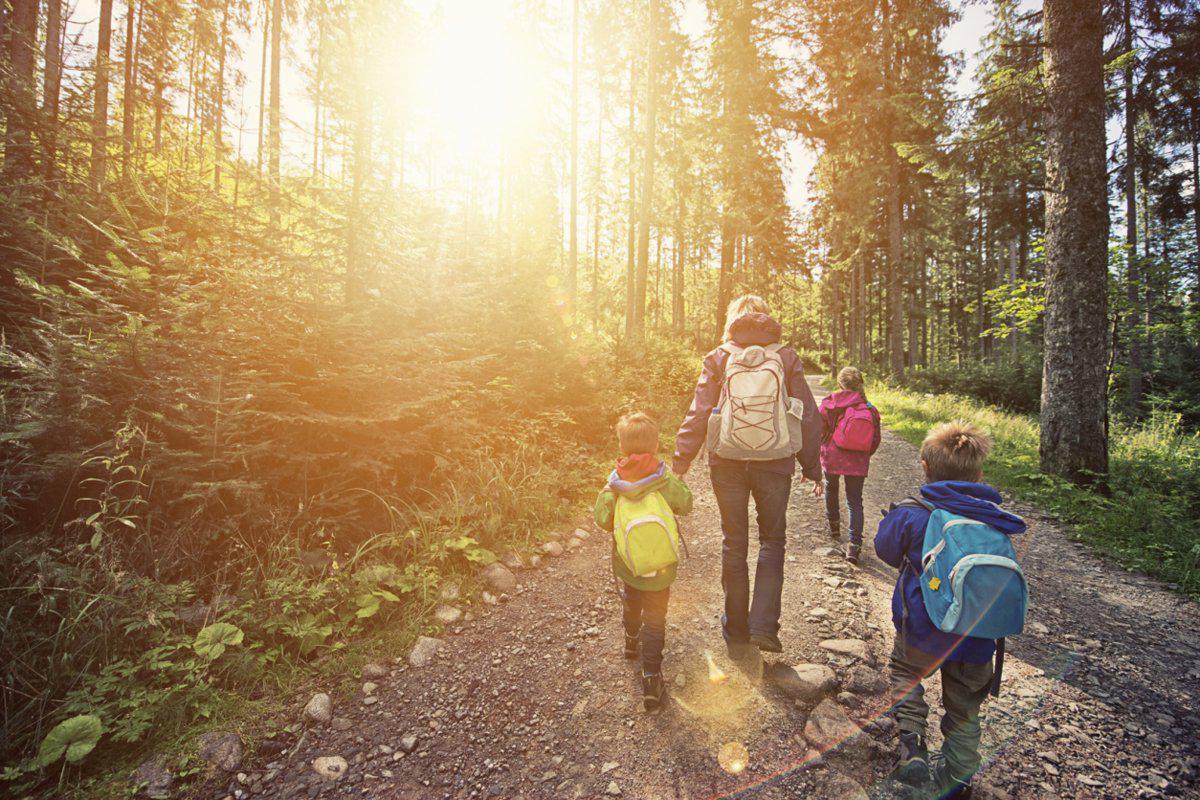
mother and kids hiking through a sunny forest .
Relation: Visible